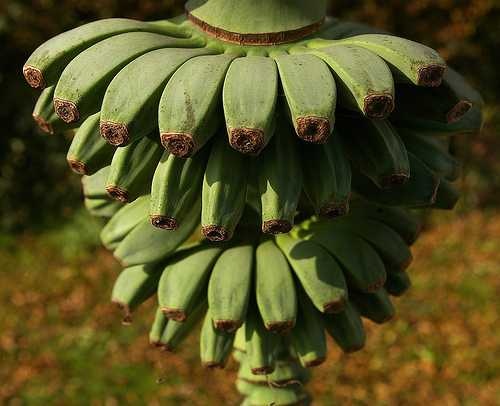
Label: Banana